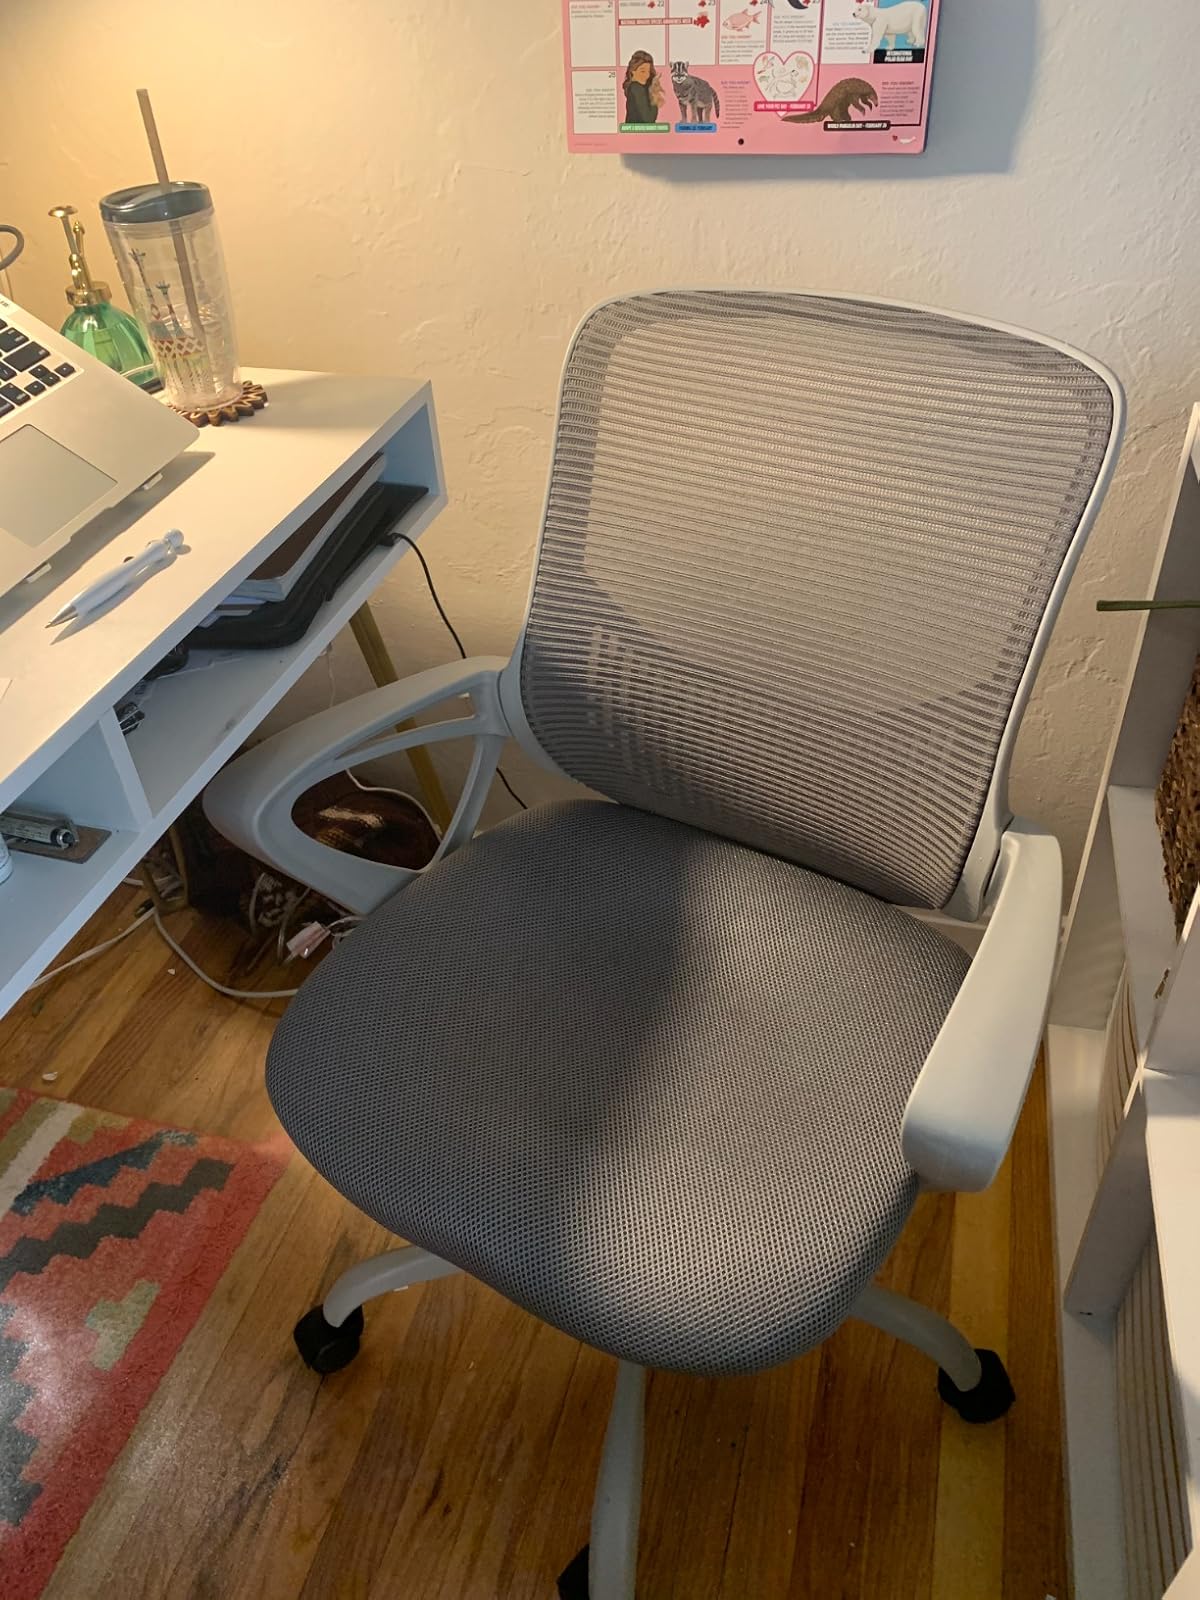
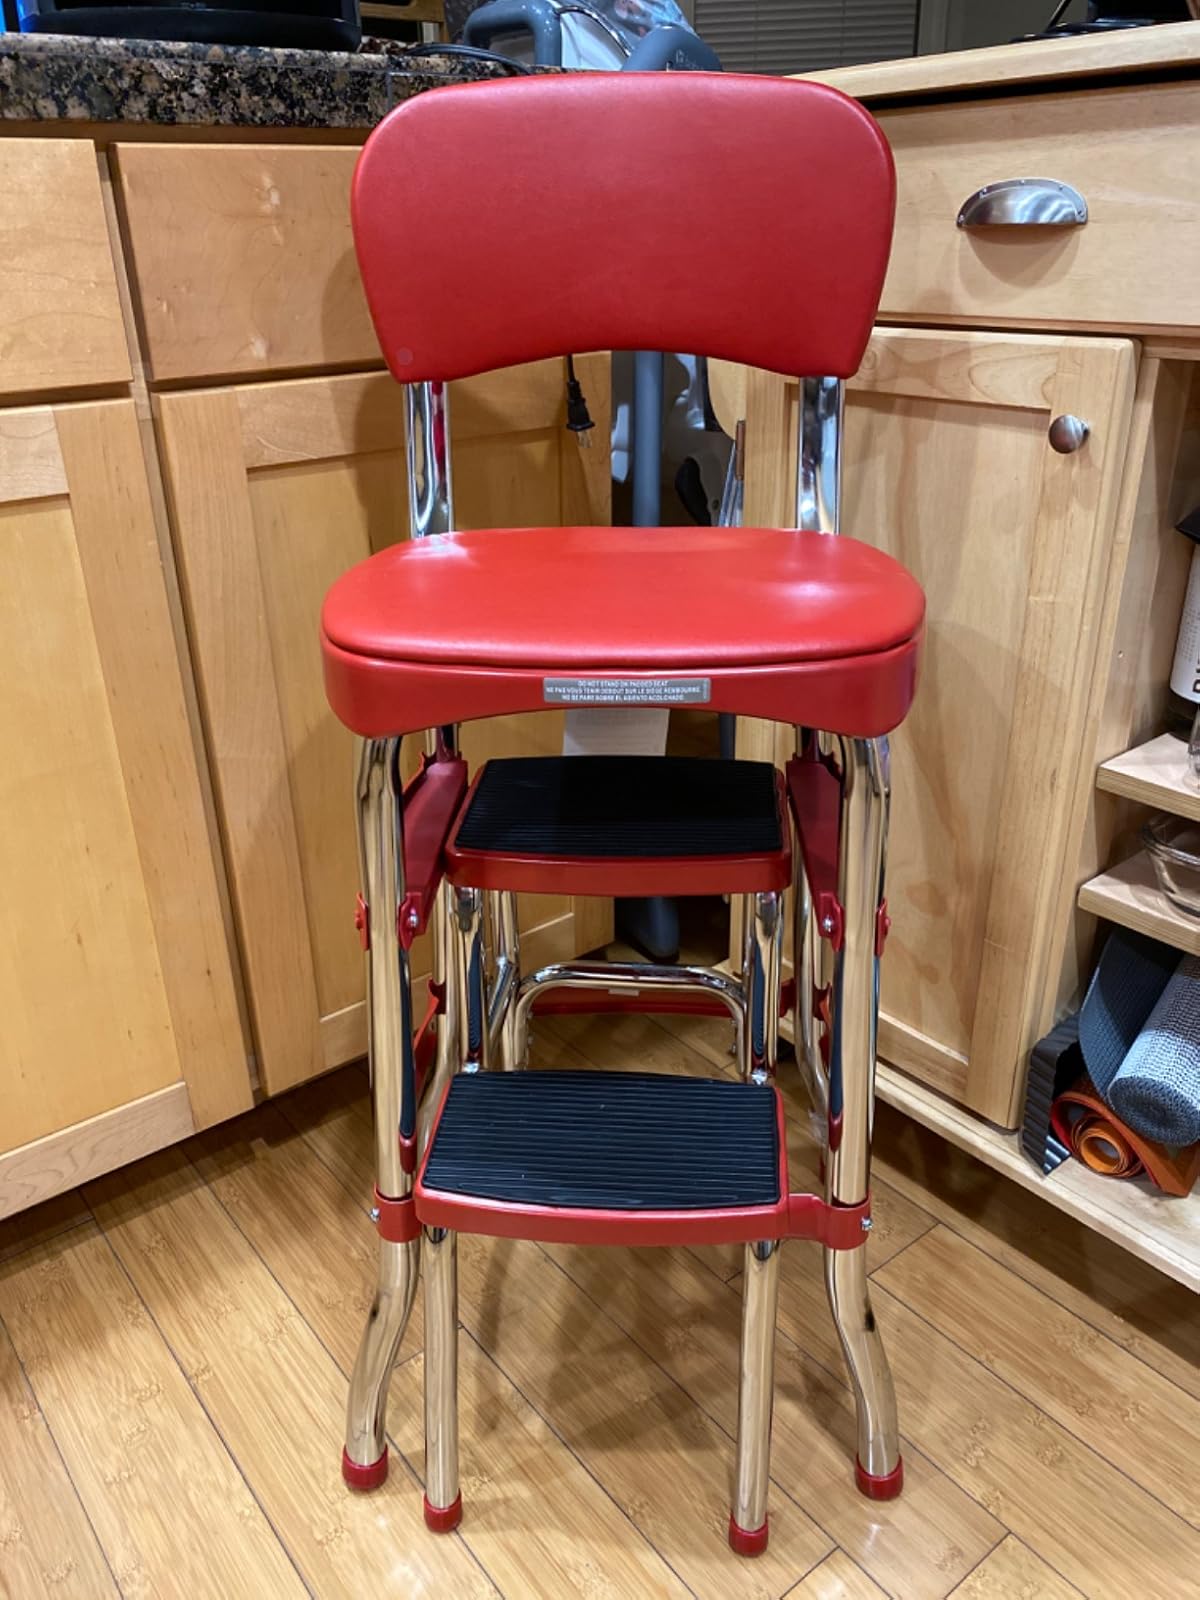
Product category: items_chair
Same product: no